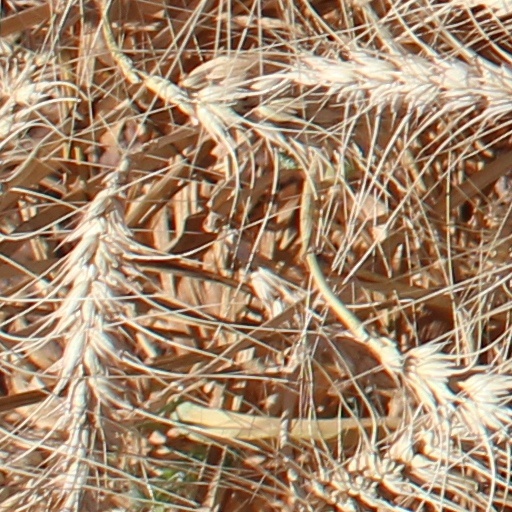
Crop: wheat